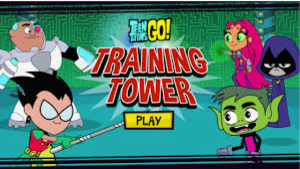
Portrait style: Cartoon Portrait